Shaka Toney

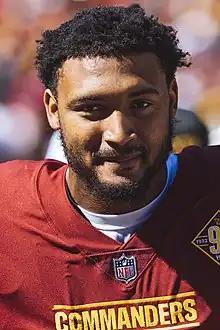
Toney with the Washington Commanders in 2022

Shaka Felton Toney (born January 7, 1998) is an American professional football defensive end for the St. Louis Battlehawks of the United Football League (UFL). He played college football at Penn State and was selected by the Washington Football Team in the seventh round of the 2021 NFL draft. Toney was suspended by the NFL for the 2023 season for betting on NFL games the previous year and was released by Washington upon being reinstated.